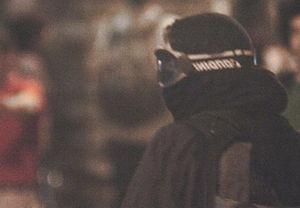
Manifestant masqué à la manifestation nocturne du 20 mai 2012
La grève étudiante québécoise de 2012 désigne l'ensemble des événements, mouvement sociaux et perturbations induits par une grève étudiante générale et illimitée dans certains établissements d'enseignement supérieur québécois du 13 février au 7 septembre 2012. Cette grève étudiante, la plus longue et la plus imposante de l'histoire du Québec et du Canada, est principalement en réponse à l'augmentation projetée des droits de scolarité universitaires pour la période 2012 à 2017 dans le budget provincial 2012-2013 du gouvernement du Parti libéral de Jean Charest. L'élection du gouvernement péquiste de Pauline Marois le 4 septembre 2012 et l'annulation par décret de la hausse des frais de scolarité entraine de facto la cessation du conflit.